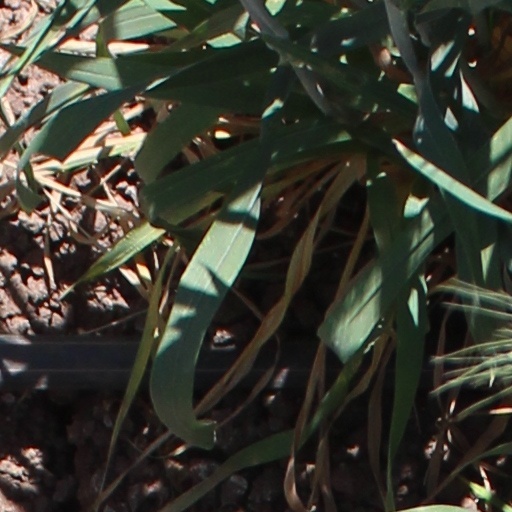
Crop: wheat